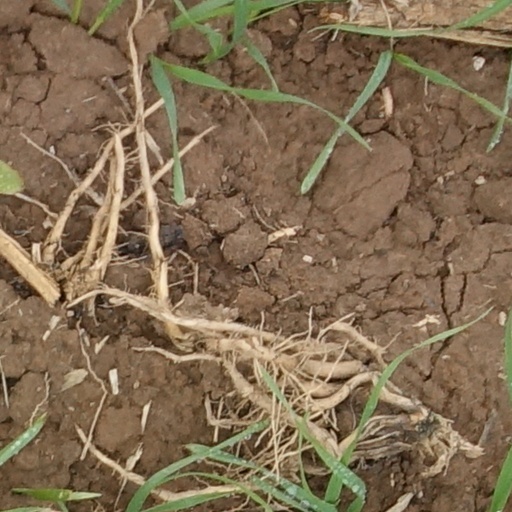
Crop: wheat